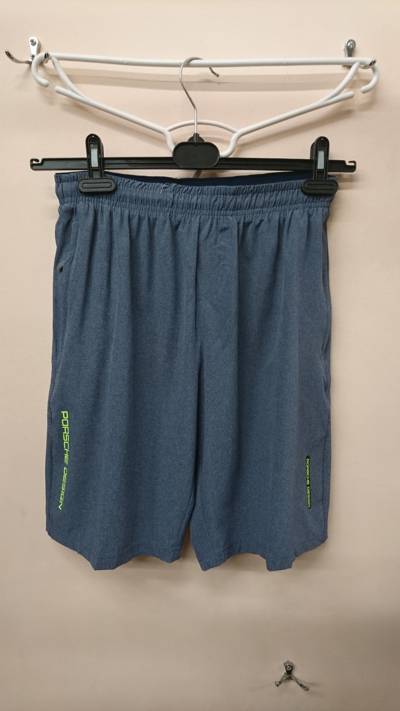
Waste category: clothes